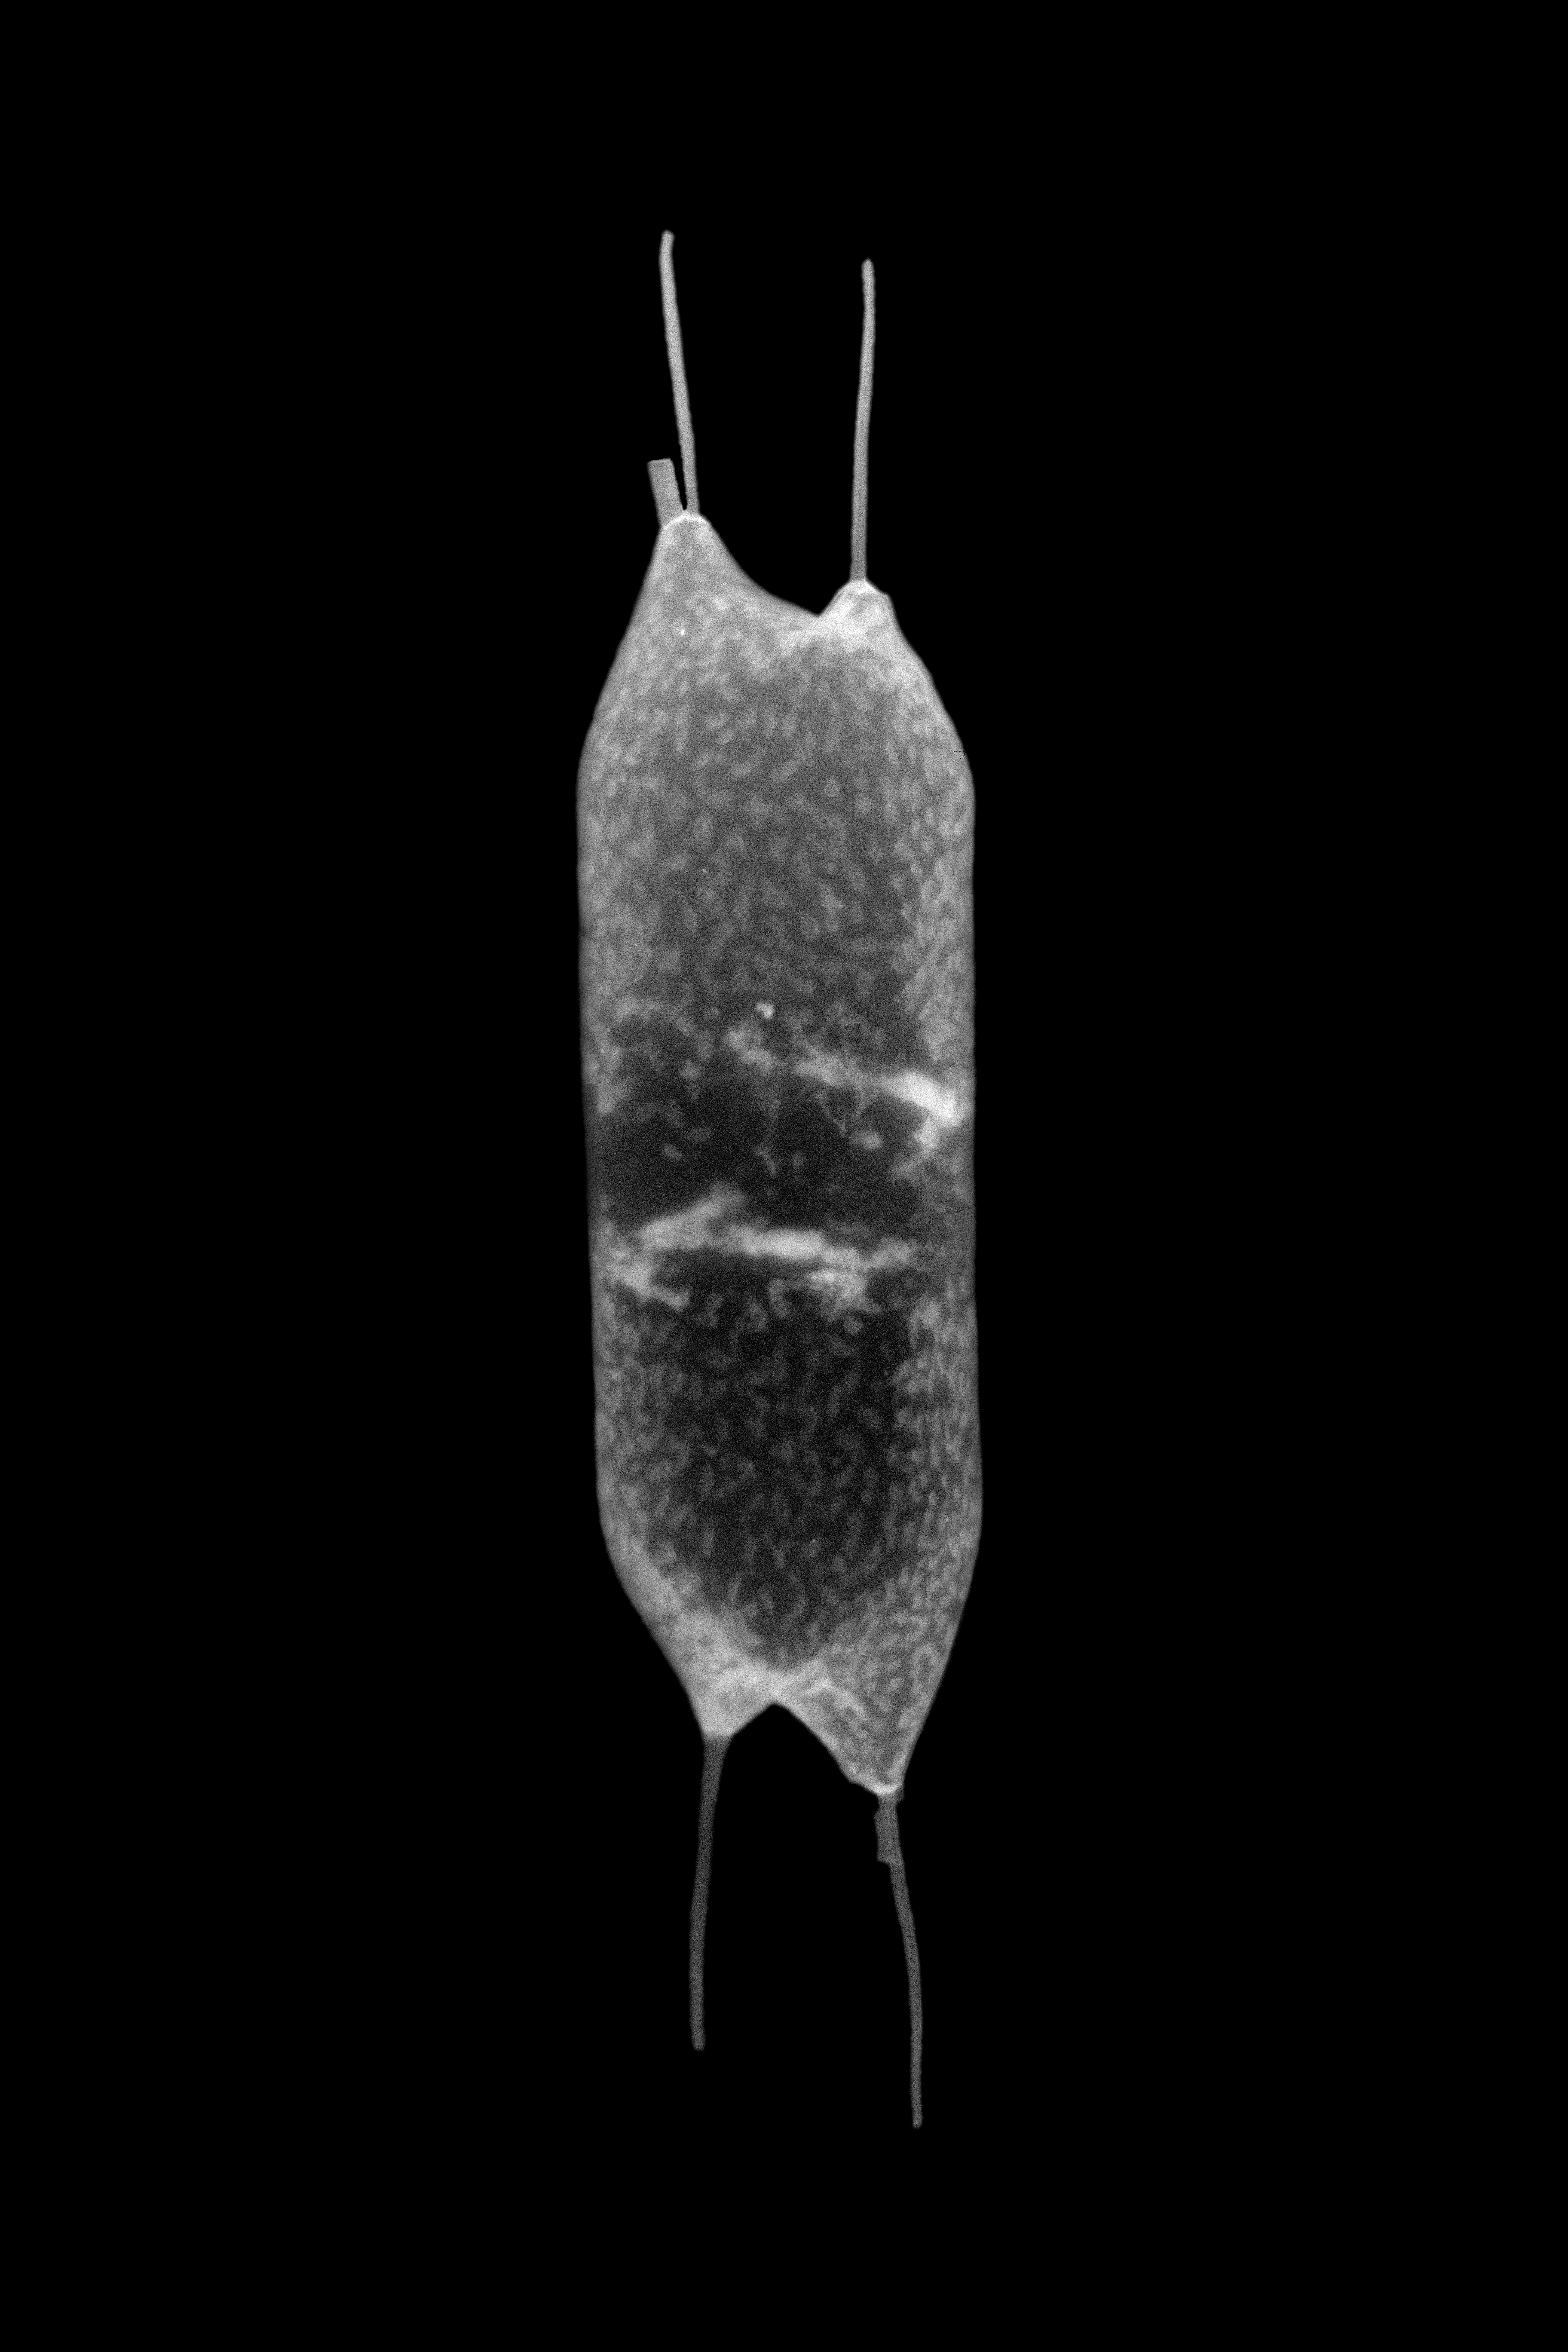
hand, black and white, leaf, micro, algae, mikro, protist, protisten, einzeller, protozoa, protozoen, protozoe, plankton, mikroskop, mikrofotografie, mikrofoto, microscop, microphotography, infusorien, unicelluar, alga, algen, alge, diatom, diatoms, diatomee, diatomeen, kieselalgen, kieselalge, monochrome photography